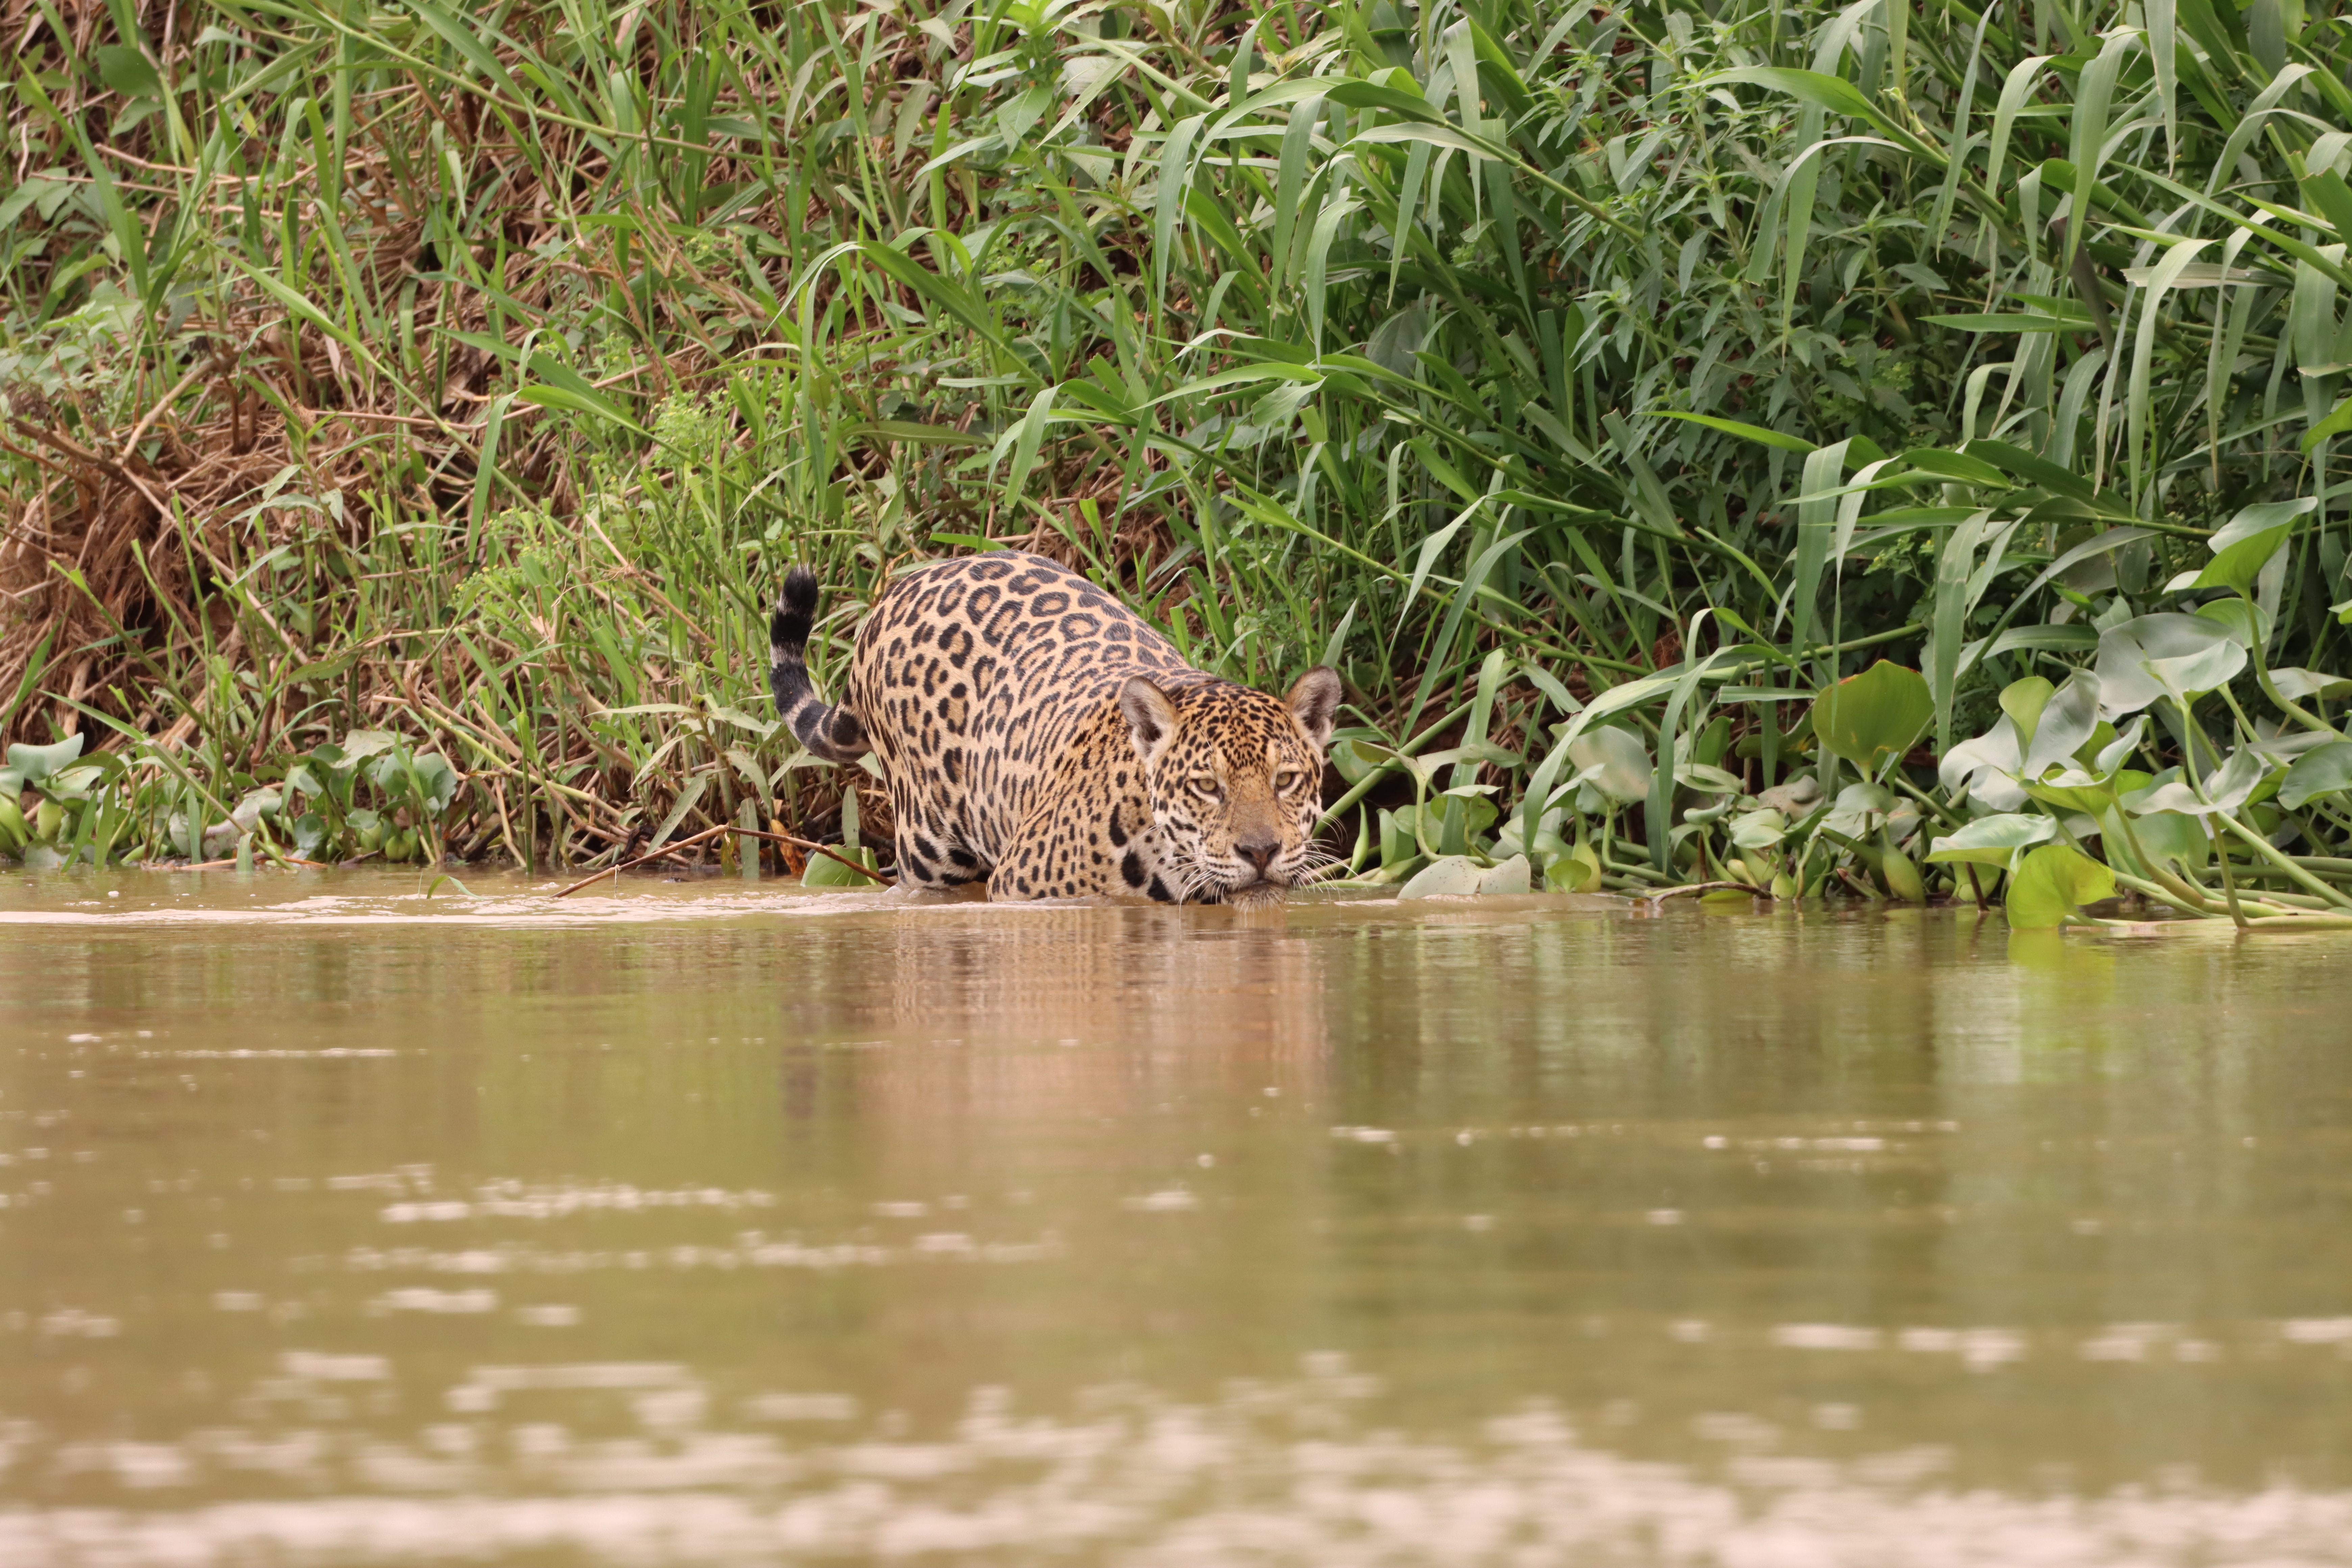
Jaguar: Solar